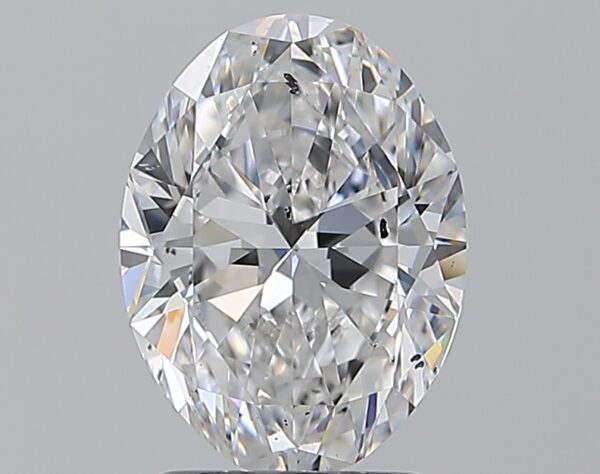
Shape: oval
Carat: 2
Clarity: SI1
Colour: E
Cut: EX
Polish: EX
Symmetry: VG
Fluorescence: N
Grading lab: GIA
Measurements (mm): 9.56 x 7.13 x 4.42